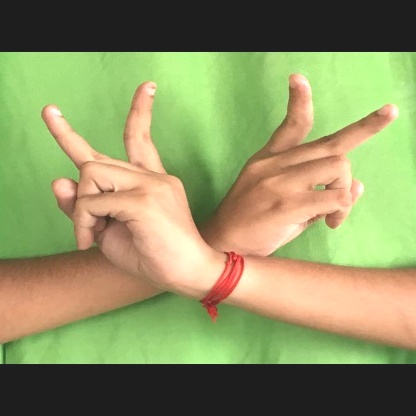
Mudra: Kartariswastika